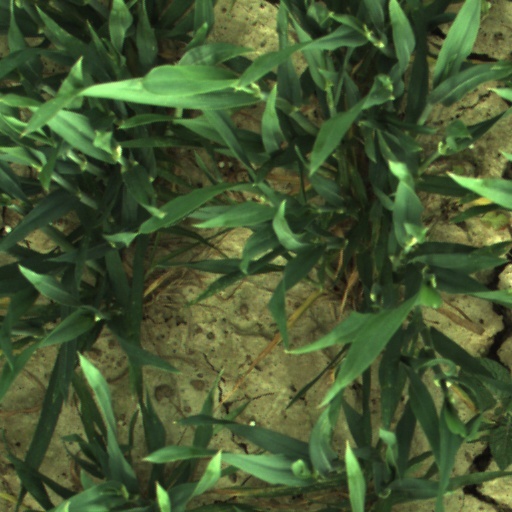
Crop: wheat